Les Salles

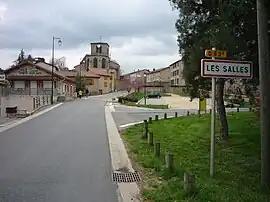
the gate of the village

Football : ASCLS (Association Sportive Chausseterre Les Salles) created in 1973. Colors Yellow and Blue.